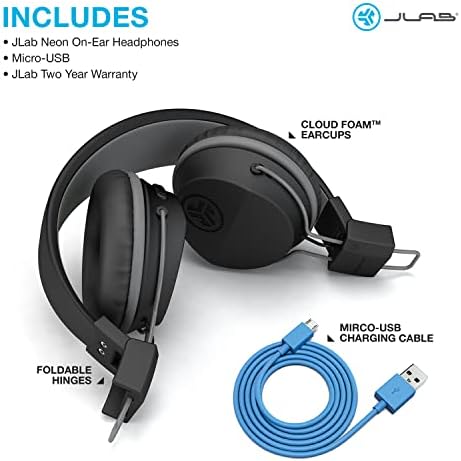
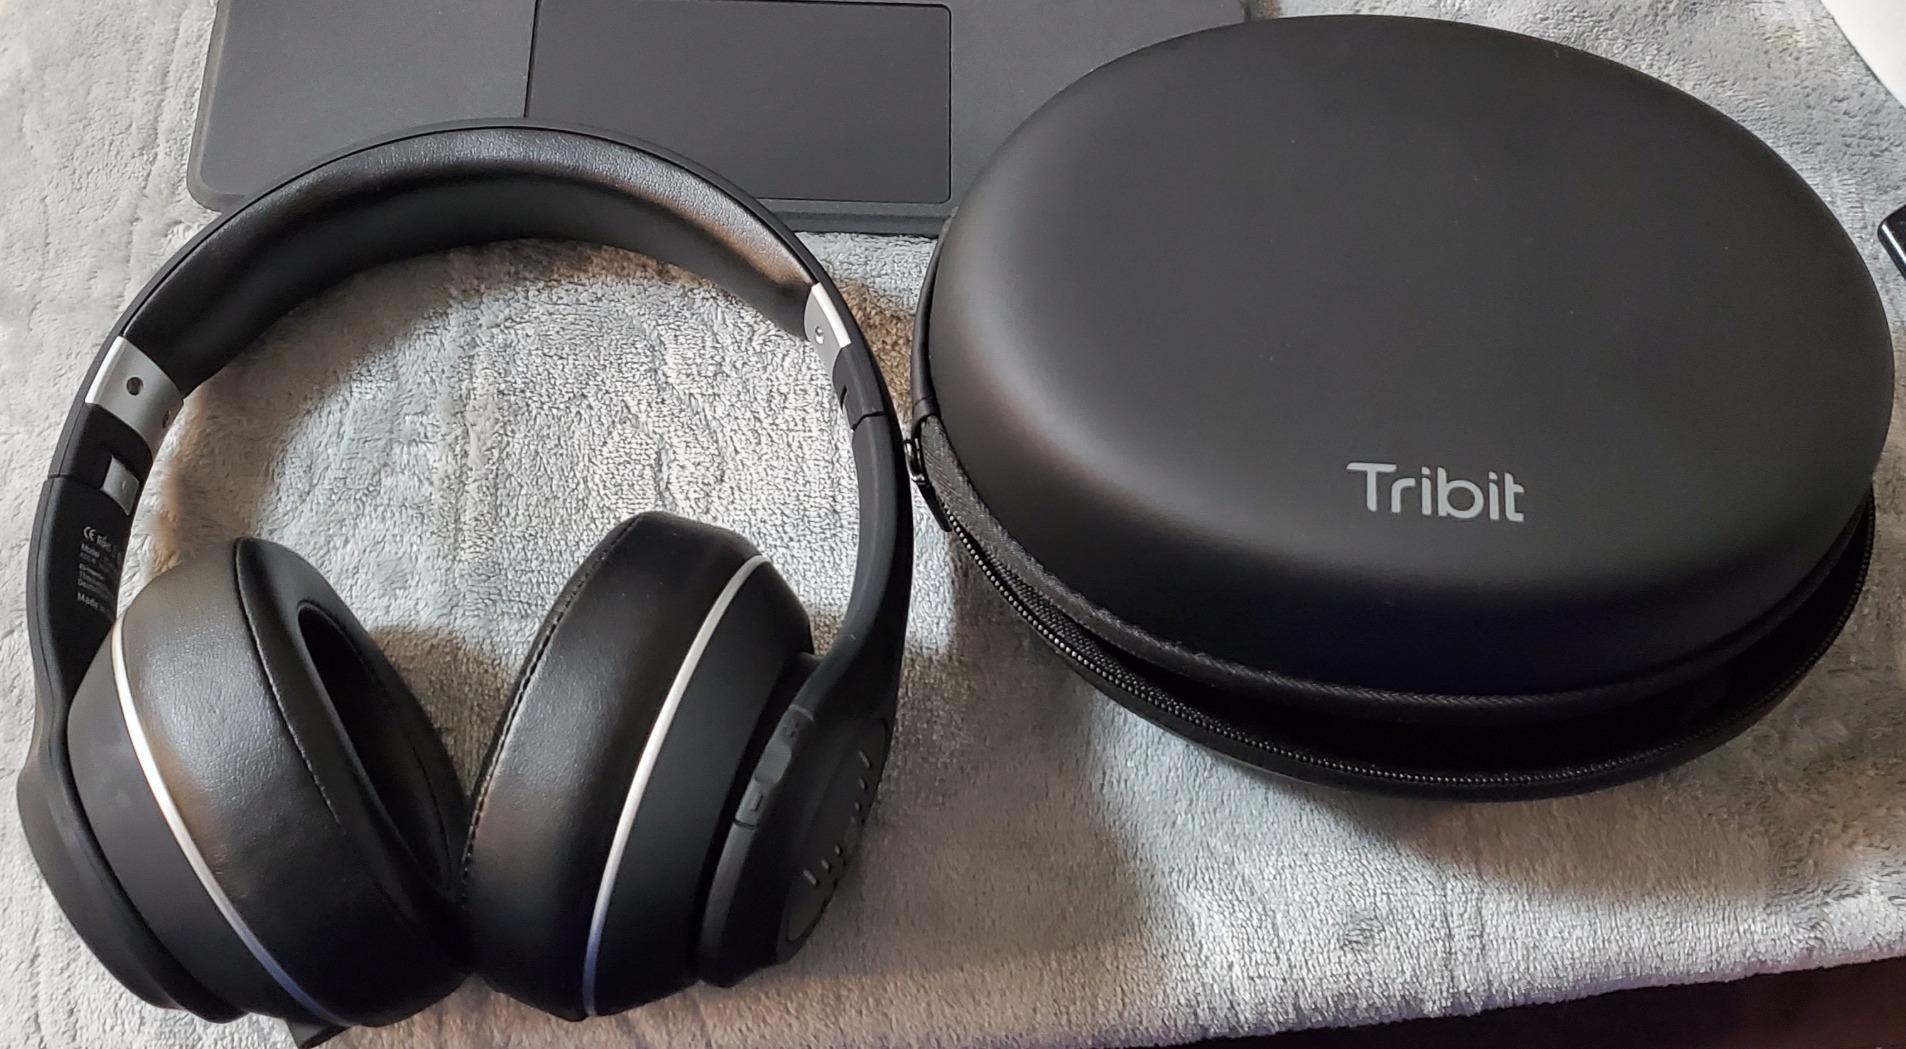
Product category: headphones
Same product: no